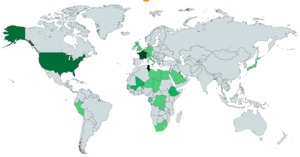
Les visites officielles à l'étranger de Moncef Marzouki en tant que président de la république tunisienne. العربية: الرحلات الخارجية الرسمية للمنصف المرزوقي كرئيس للجمهورية التونسية.